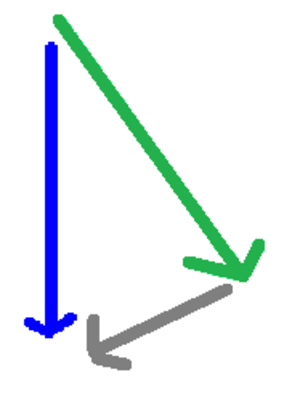
La physique du curling doit être analysée et comprise pour permettre de mieux maîtriser et pratiquer ce sport d'origine écossaise.